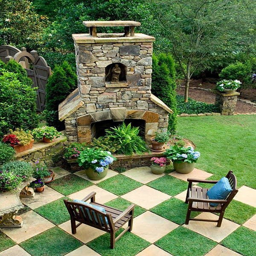
i 'm seeing that checkered pattern in the yard and all i can think of is having a tea party .